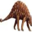
Label: dinosaur